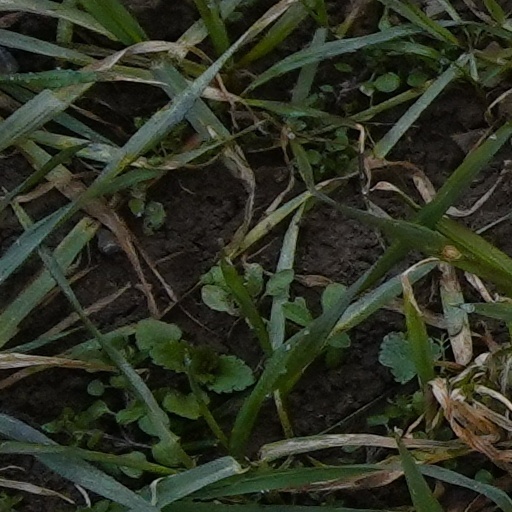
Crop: wheat